Do Not Disturb (2010 film)

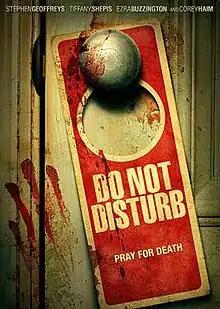
DVD cover

Do Not Disturb (originally New Terminal Hotel) is an American horror thriller film written and directed by BC Furtney. The film was originally released on March 23, 2010 as "New Terminal Hotel" but was edited for an August 6, 2013 DVD release through Image Entertainment as "Do Not Disturb". The movie stars Stephen Geoffreys as a man out to get revenge for the death of his girlfriend. The film is also known for being one of the last film performances of actor Corey Haim before his death in 2010.